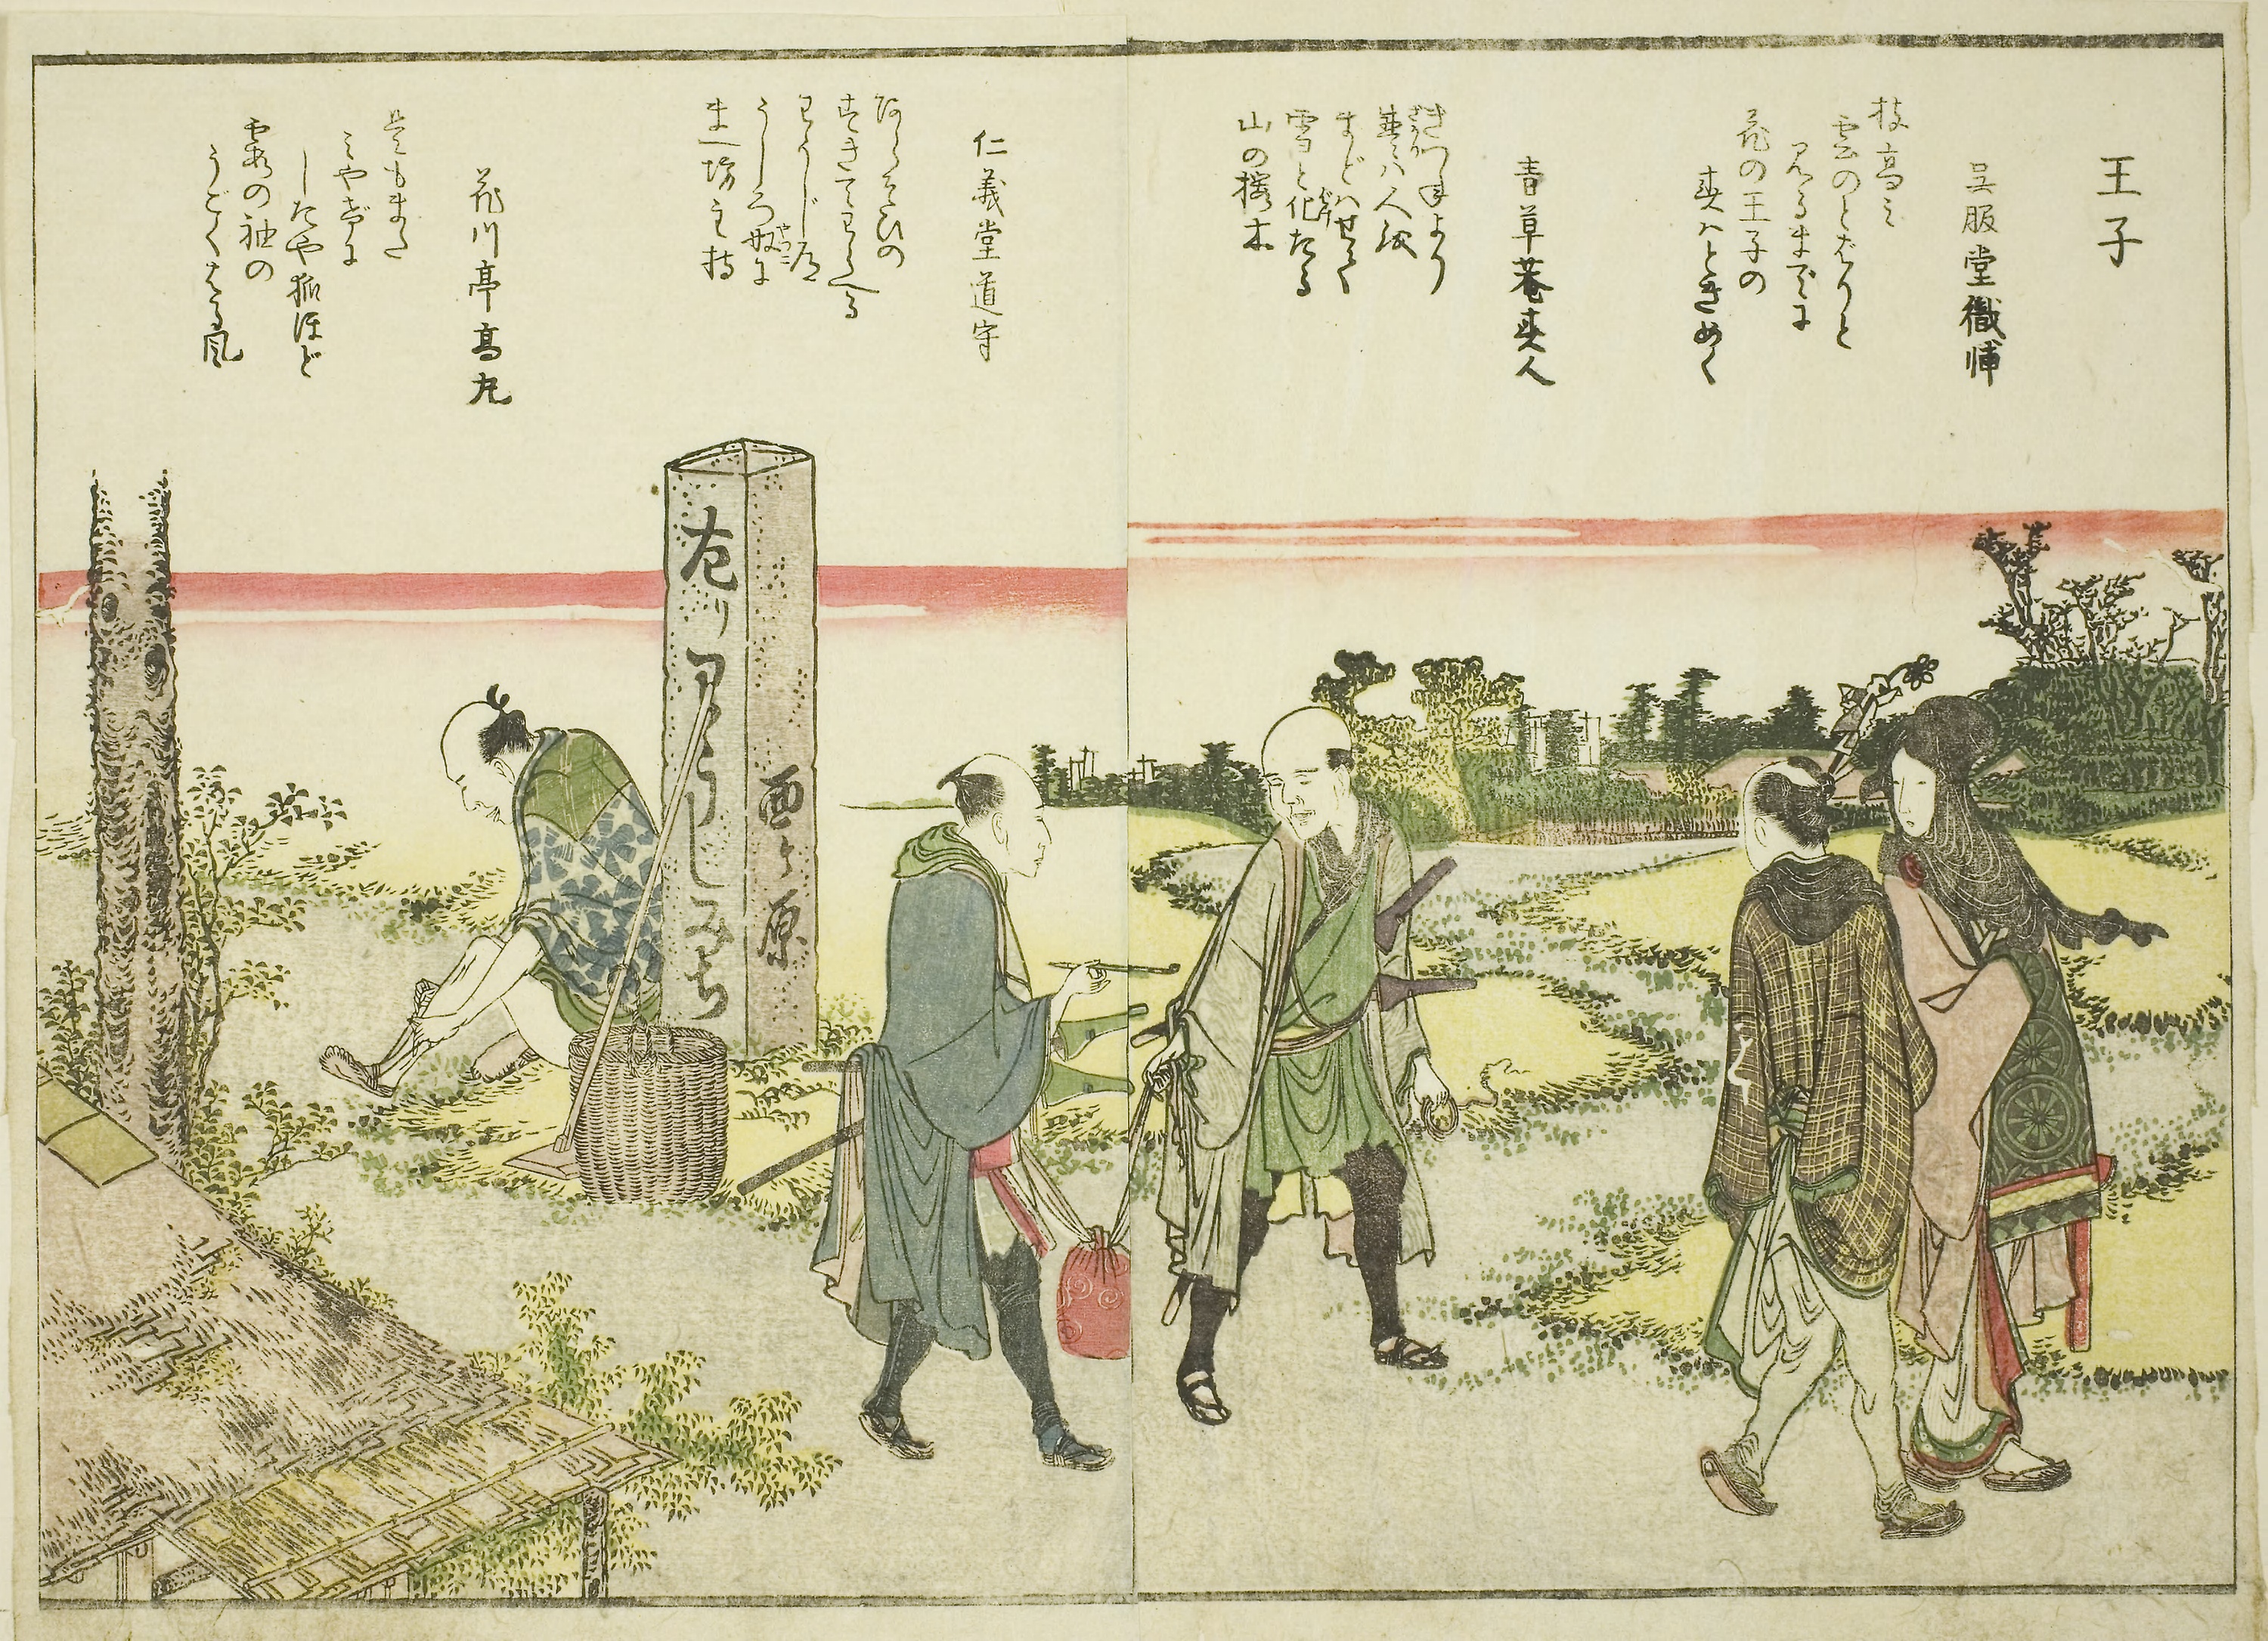
text, botany, illustration, art, plant, paper product, paper